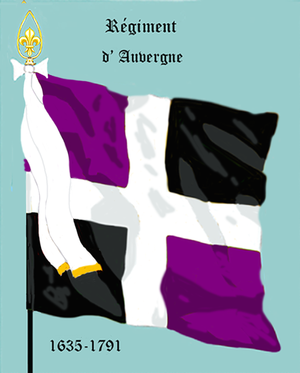
Le drapeau de la France, drapeau tricolore bleu, blanc, rouge, également appelé « drapeau ou pavillon tricolore », est l’emblème et le drapeau national de la République française. Il est le drapeau de la France sans interruption depuis 1830. Il est mentionné dans l’article 2 de la Constitution française de 1958. Ce drapeau aux proportions « 2:3 » est composé de trois bandes verticales bleue, blanche et rouge de largeurs et de longueurs égales.
Un régiment est une unité militaire dont l'effectif moyen varie typiquement entre 1 000 et 3 500 soldats, commandés par un officier supérieur du grade de colonel ou de lieutenant-colonel. L'appellation de régiment est surtout utilisée dans les forces terrestres mais parfois également dans certaines forces aériennes ou maritimes. La majorité des régiments appartiennent à une seule arme : régiments d'infanterie, du génie, de chars, du train, etc. même s'il existe également des régiments interarmes.
Le 17ᵉ régiment d'infanterie est un régiment d'infanterie de l'Armée de terre française créé sous la Révolution à partir du régiment d'Auvergne, un régiment français d'Ancien Régime.